Tomáš Rosický

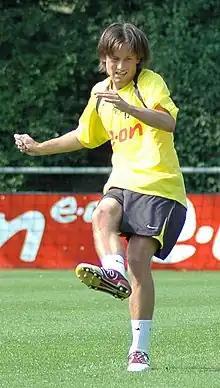
Rosický with Borussia Dortmund in 2006

On 9 January 2001, Rosický joined Borussia Dortmund, signing a five-year contract. His transfer fee of DM 25 million (approximately £8 million), made him the most expensive player in Bundesliga history and the most expensive Czech player to be sold to a foreign team. In his first full season at Dortmund, Rosický helped the club to win the 2001–02 Bundesliga title. He also took part in the 2002 UEFA Cup Final, which Dortmund ultimately lost 3–2 to Feyenoord. During his first two and a half seasons with the club, Rosický played 75 league matches, scoring nine goals and registering 20 assists. He subsequently agreed to extend his contract with Dortmund in July 2003, signing a deal to stay at the club until 2008. At the end of the season, Rosický was announced as the winner of the Czech Republic's Golden Ball award.